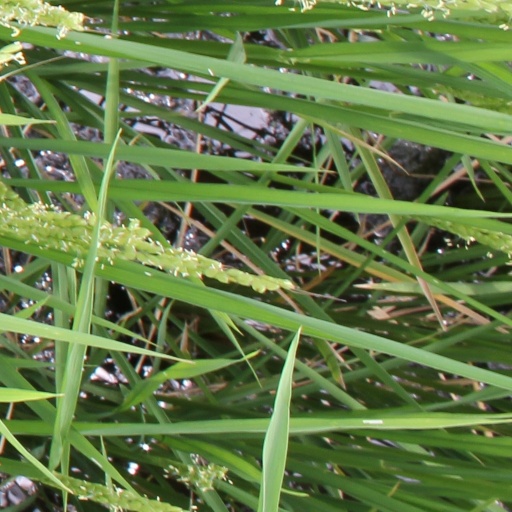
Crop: rice